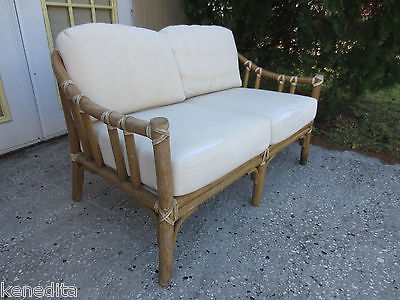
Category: sofa